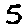
Label: 5